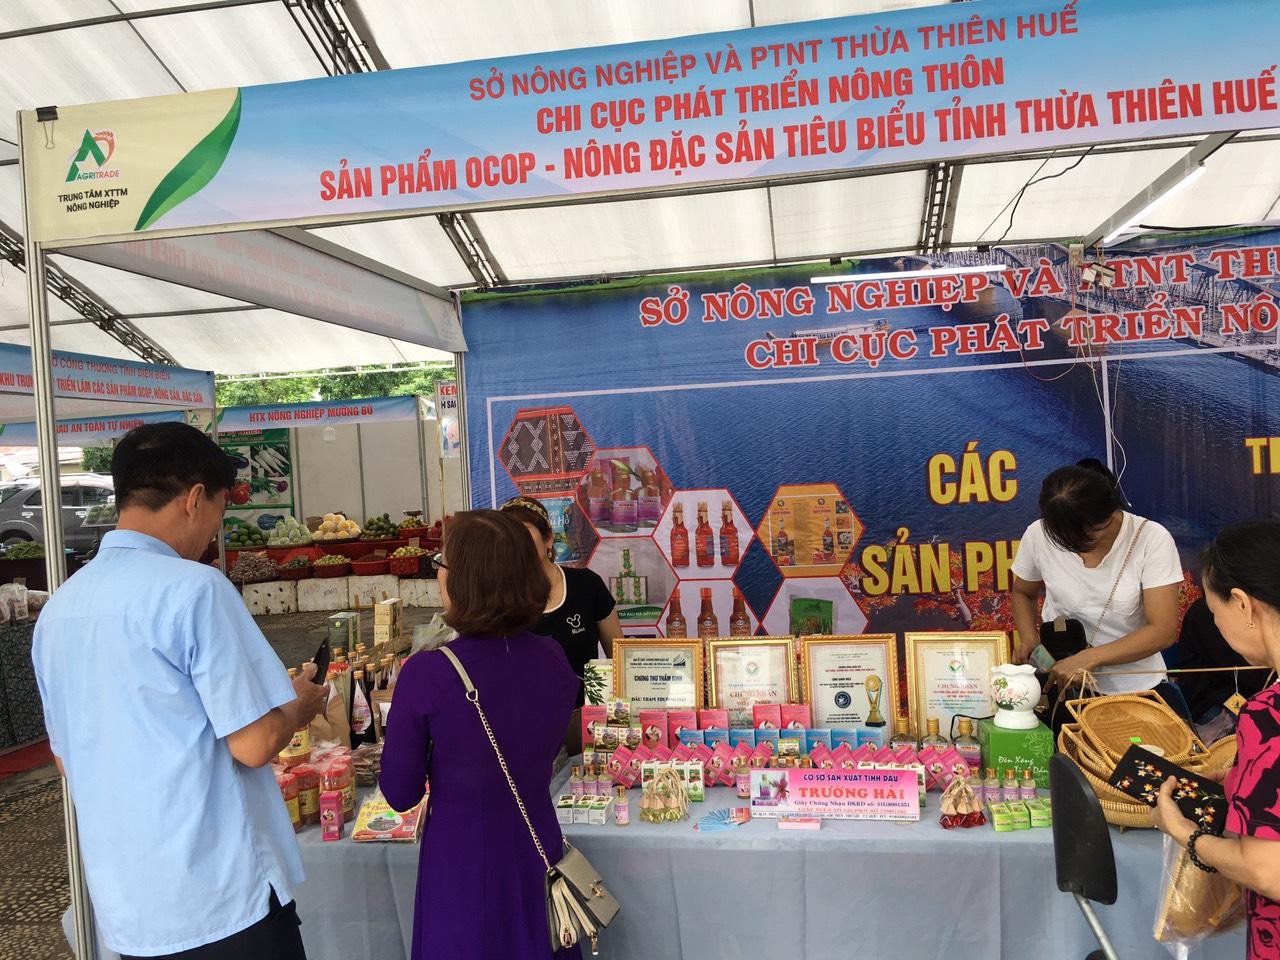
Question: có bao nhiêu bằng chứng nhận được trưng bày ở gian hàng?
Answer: có bốn bằng chứng nhận được trưng bày